Manhattan Baby

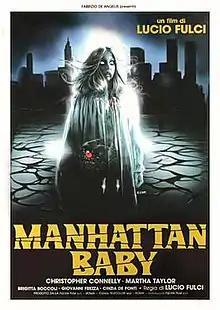
Film poster

Manhattan Baby is a 1982 Italian horror film directed by Lucio Fulci, and starring Christopher Connelly and Carlo De Mejo. The film begins in Egypt, where Susie, the daughter of archaeologist George Hacker, is given a mysterious talisman by an old woman. Meanwhile, her father investigates a tomb, and is blinded by a blue light. George and Susie return to New York, where George gradually recovers his vision. Strange deaths begin to occur around the Hackers, seemingly caused by the amulet.